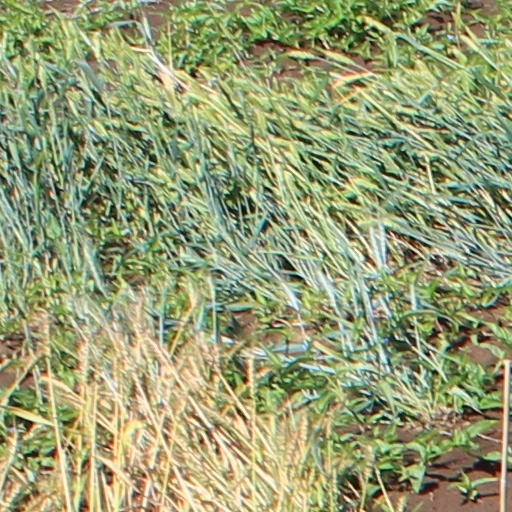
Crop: wheat